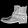
Label: Ankle boot